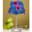
Label: lamp